Frank Buglioni

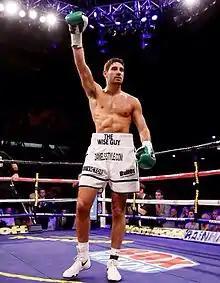

Frank Buglioni (born 18 April 1989) is a British former professional boxer who competed from 2011 to 2018. He challenged once for the WBA super-middleweight title in 2015. At regional level, he held the British light-heavyweight title from 2016 to 2018, and challenged once for the Commonwealth light-heavyweight title in 2018.